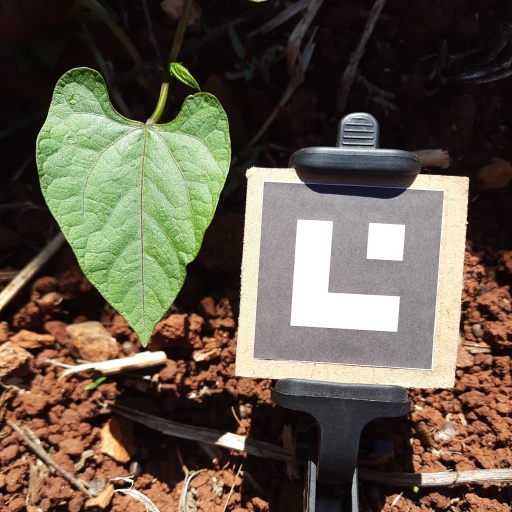
Observations: flat surface, no eating holes, under sunlight